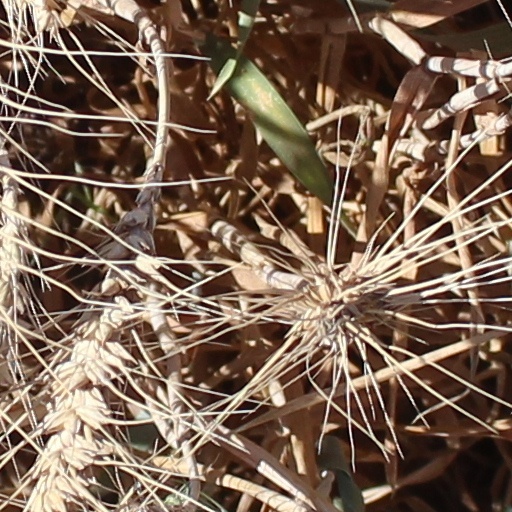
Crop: wheat